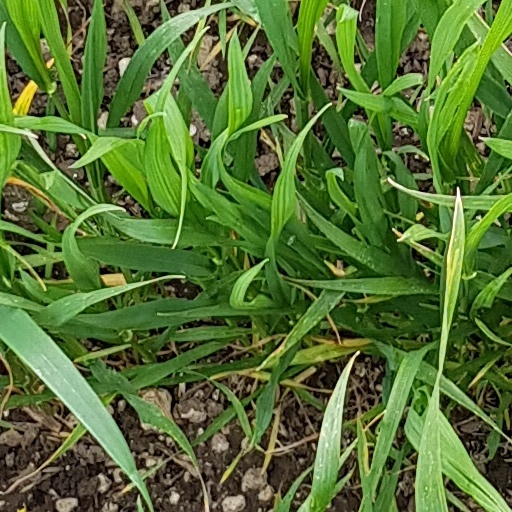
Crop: wheat